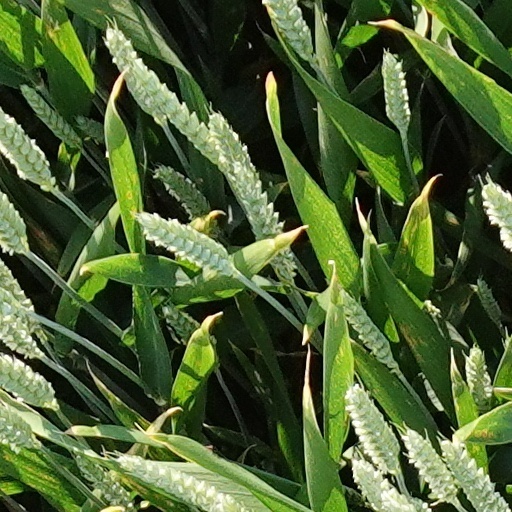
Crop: wheat